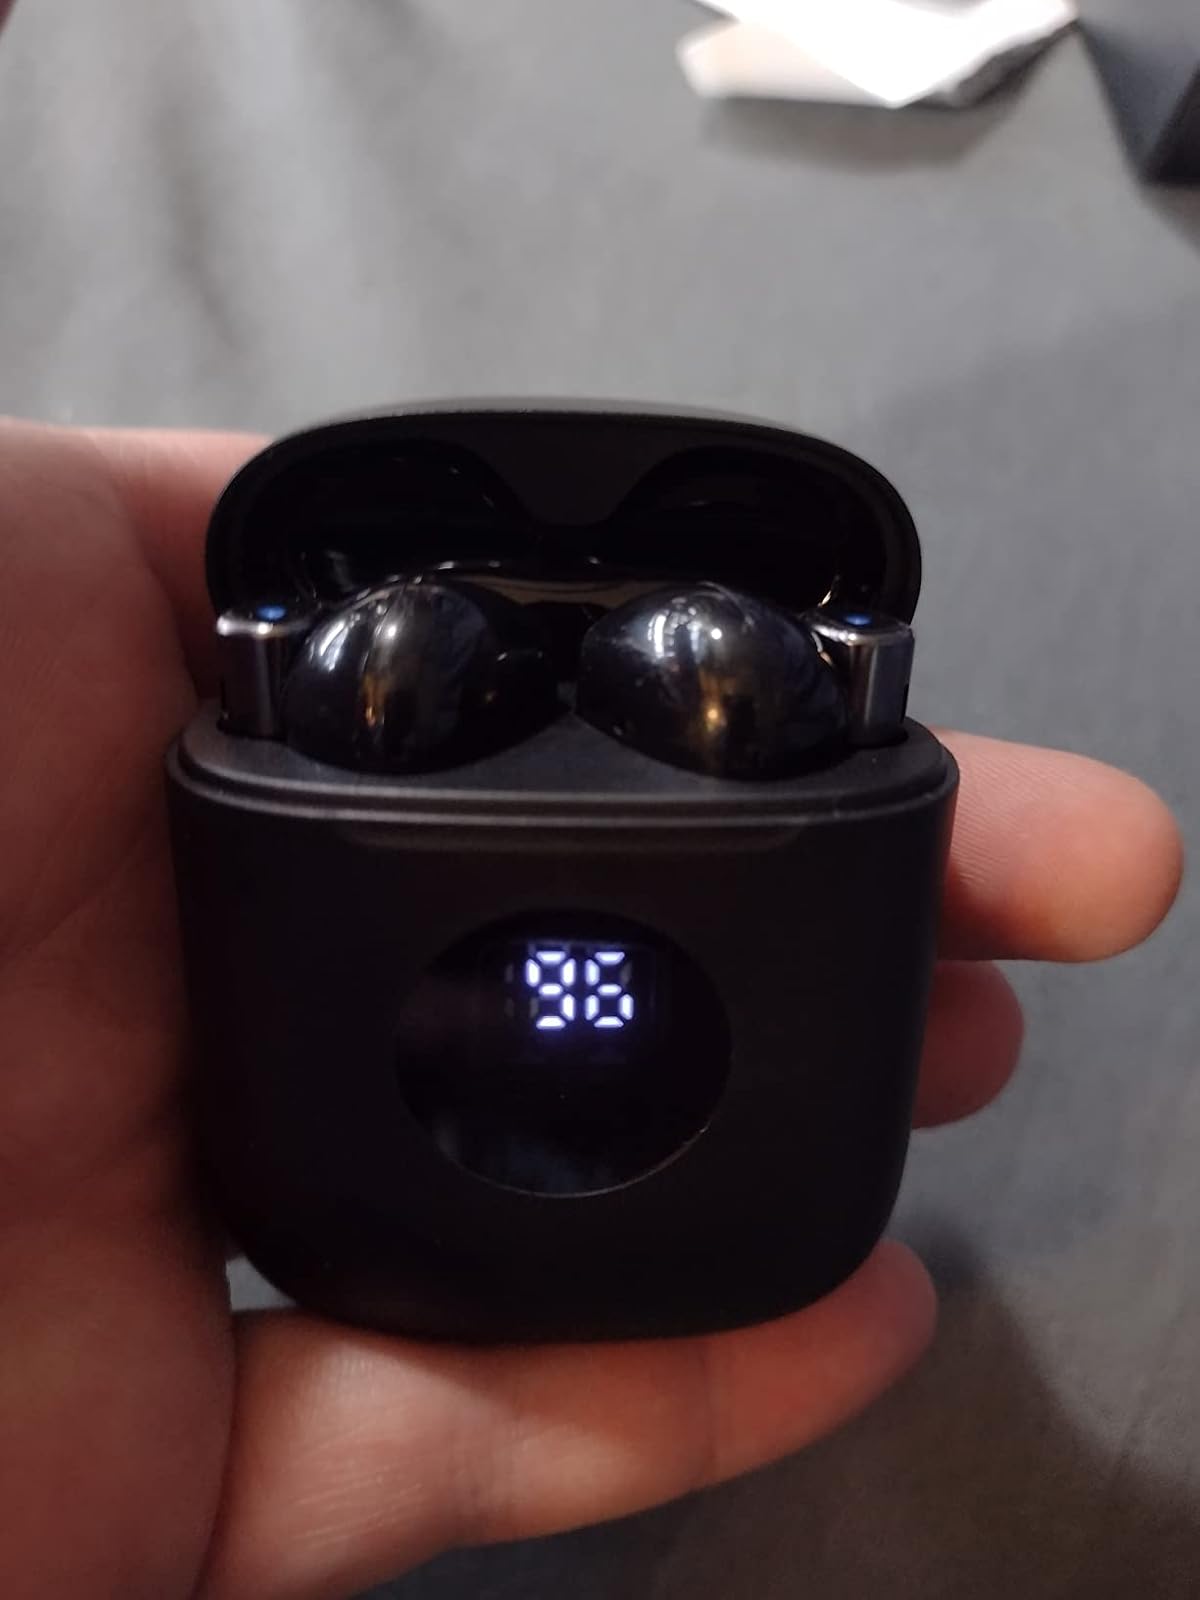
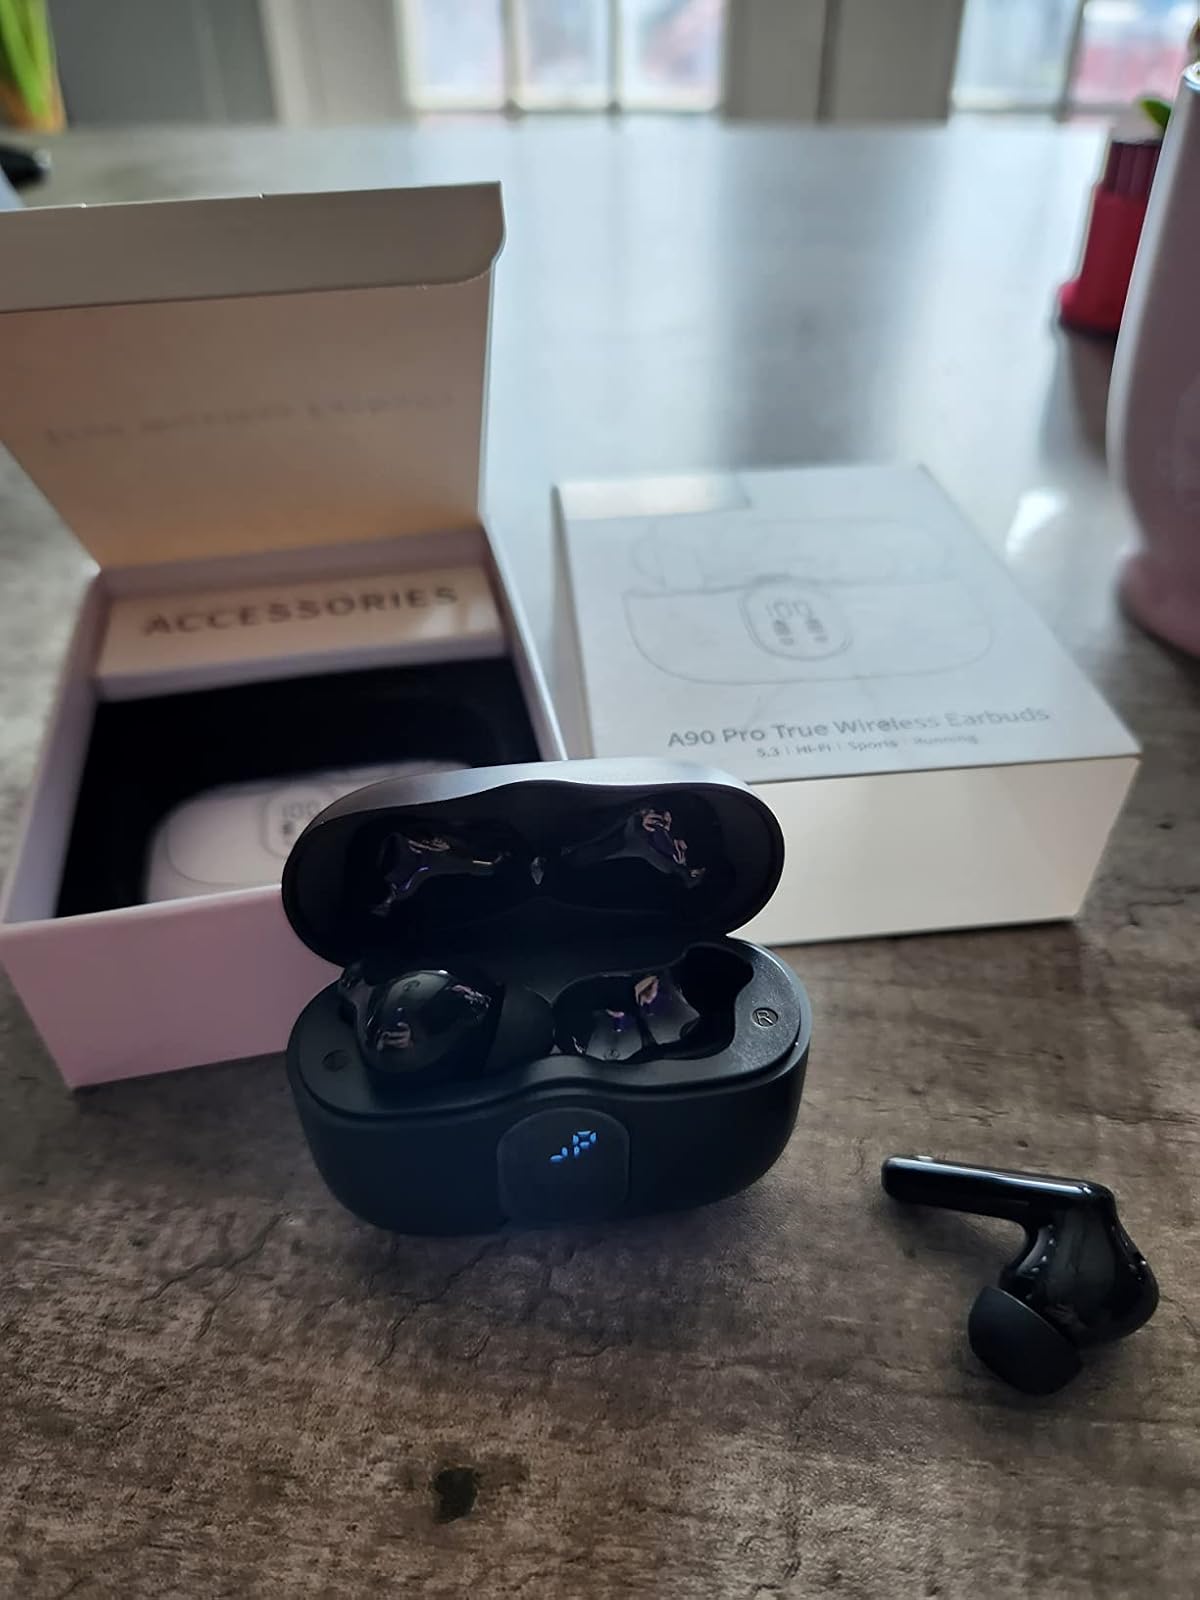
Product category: earbuds
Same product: no